Jan Bednarek

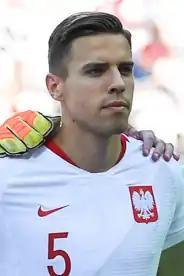
Bednarek lining up for Poland at the 2018 FIFA World Cup

On 4 September 2017, Bednarek made his international debut for Poland in a 3–0 victory over Kazakhstan. In May 2018, he was named in Poland's preliminary 35-man squad for the 2018 World Cup in Russia. On 28 June 2018, he scored his first goal for Poland, the only goal in a 1–0 victory over Japan. In May 2021, Bednarek was named in the Poland squad for the delayed UEFA Euro 2020. Following a 3–2 defeat to Sweden, Poland subsequently finished bottom of Group E. In November 2022, he was named in the Poland squad for the 2022 World Cup in Qatar. On 7 June 2024, Bednarek was selected by coach Michał Probierz for UEFA Euro 2024.